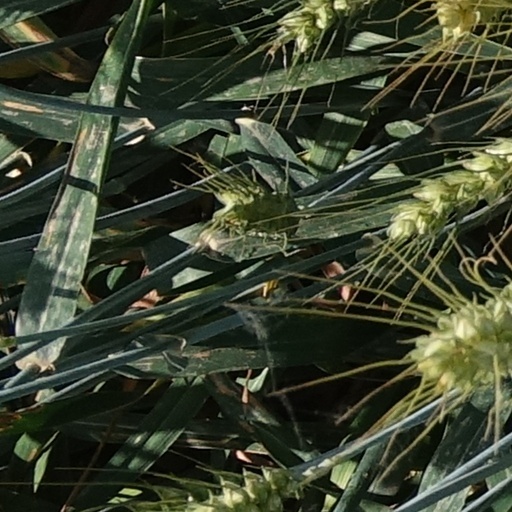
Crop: wheat